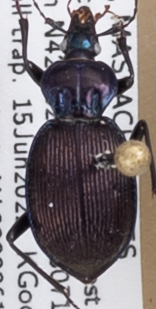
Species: Sphaeroderus canadensis canadensis
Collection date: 2022-06-15
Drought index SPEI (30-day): -0.988
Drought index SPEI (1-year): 0.728
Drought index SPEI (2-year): -0.39